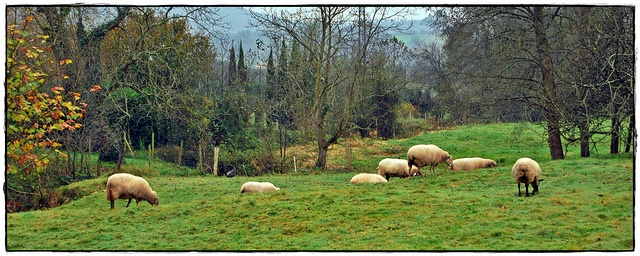
a number of shep in a field of grass near many trees
Many sheep scattered around in a green field with trees.
A group of animals that are in the grass.
The sheep are grazing in the lush field of grass.
A herd of sheep in a grass field.